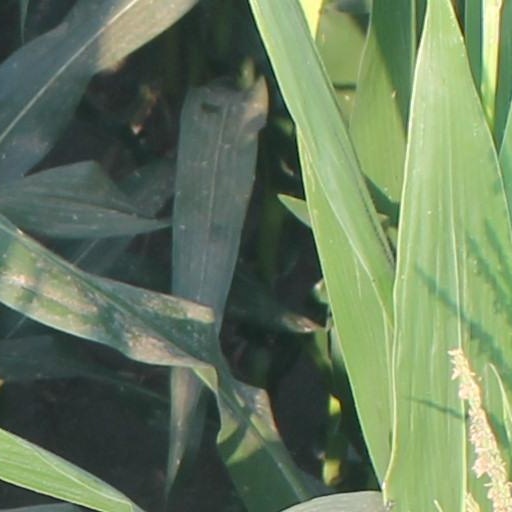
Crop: maize; corn